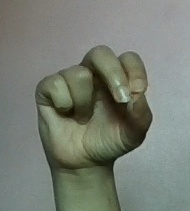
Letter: gaaf